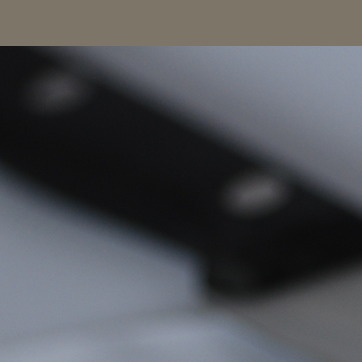
Material: plastic